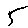
Label: 5